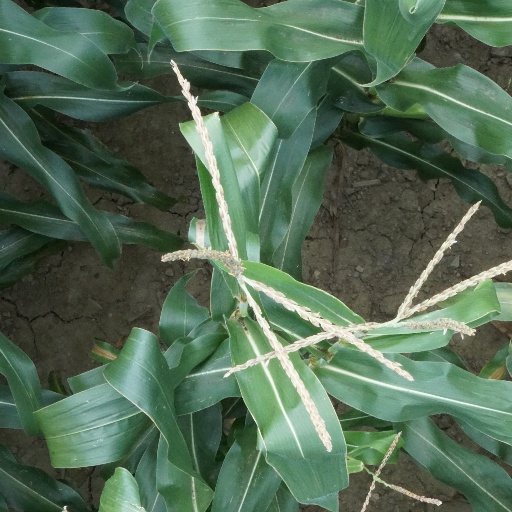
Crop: maize; corn